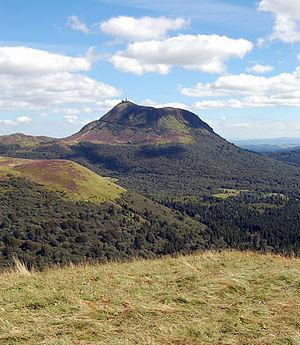
Le label Grand Site de France est un label décerné par le ministère de la Transition écologique et solidaire, qui vise à promouvoir la bonne conservation et la mise en valeur des sites naturels classés français de grande notoriété et de très forte fréquentation. Cette réglementation est intégrée dans le Code de l’environnement depuis la loi Grenelle 2 du 12 juillet 2010 portant engagement national pour l'environnement.
Cet article recense les volcans de France.
Le puy de Dôme est un volcan endormi de la chaîne des Puys, dans le Massif central. Il se trouve à une quinzaine de kilomètres de Clermont-Ferrand et a donné son nom au département du Puy-de-Dôme.
L'Auvergne est une région culturelle et historique de France située au cœur du Massif central.